Beheading of John the Baptist

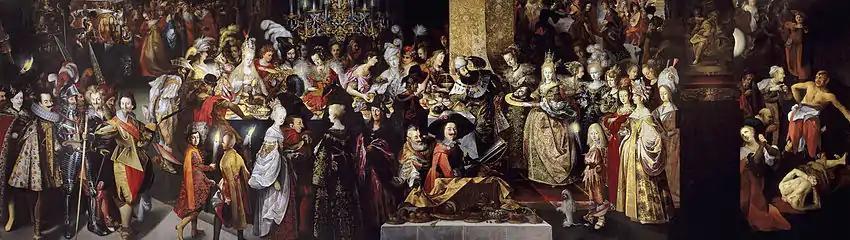
"Feast of Herod with the Beheading of St John the Baptist" by Bartholomeus Strobel in the Prado Museum in Madrid. The painting is almost 10 metres wide.

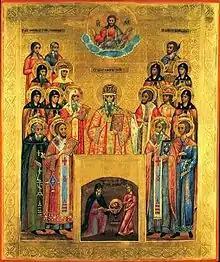
"Icon of the Third Finding of the Head of John the Forerunner" (the end of 19th century, Russia)

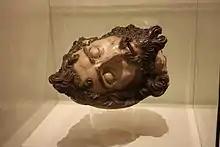
"Head of John the Baptist" (Gaspar Nuñez Delgado), Museum of Fine Arts of Seville

John the Baptist is said to have been buried at the Palestinian village of Sebastia, near modern-day Nablus in the West Bank. Mention is made of his relics being honored there in the fourth century. The historians Rufinus and Theodoretus record that the shrine was desecrated under Julian the Apostate around 362, the bones being partly burned. The tomb at Sebastia continued, nevertheless, to be visited by pious pilgrims, and St. Jerome bears witness to miracles being worked there. Today, the tomb is housed in the Nabi Yahya Mosque ("John the Baptist Mosque").